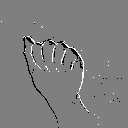
ASL letter: a